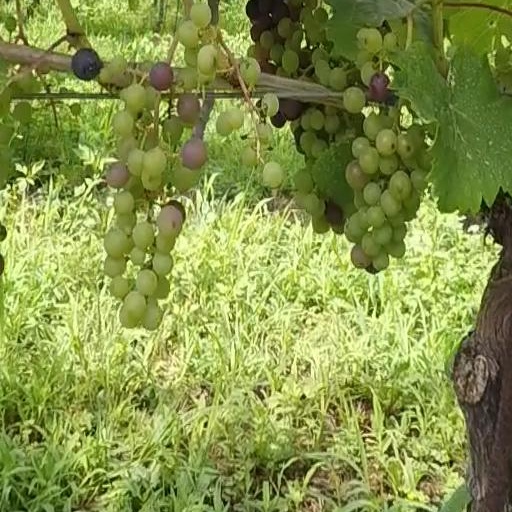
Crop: grape